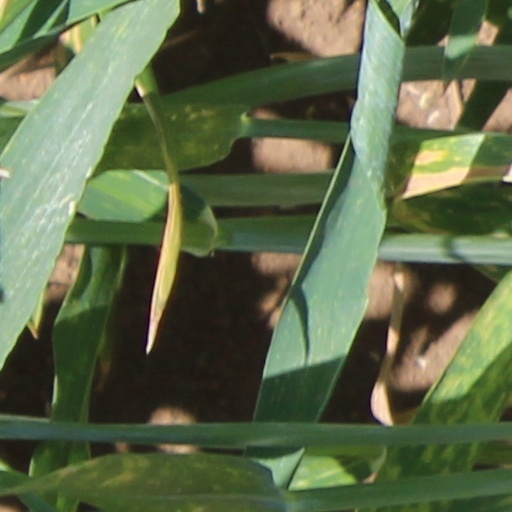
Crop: wheat